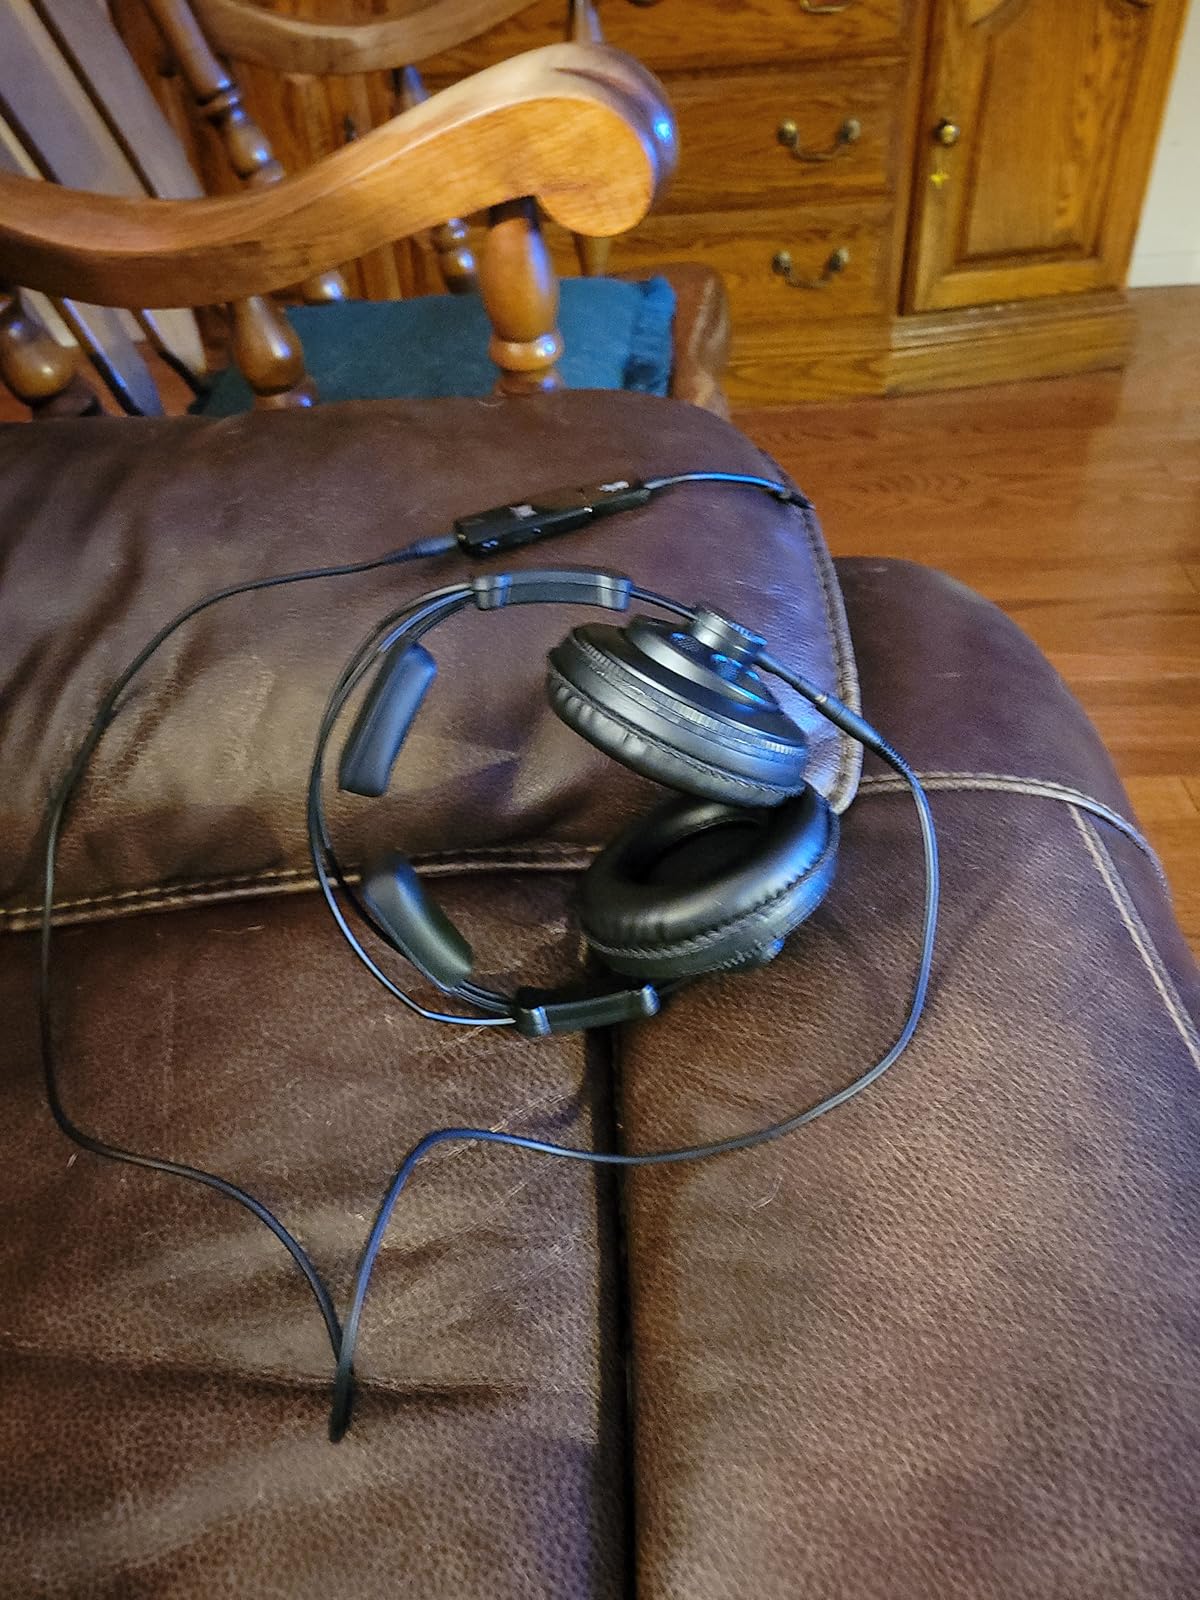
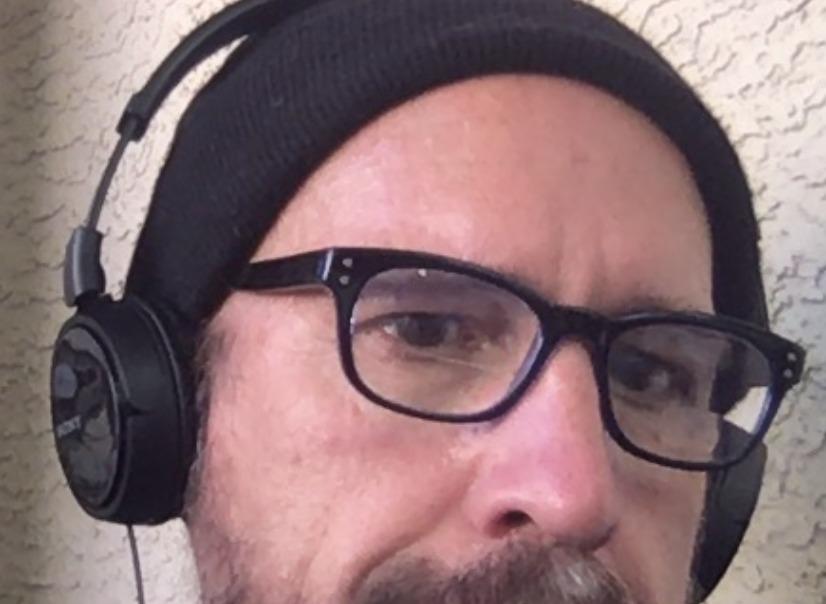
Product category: headphones
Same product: no